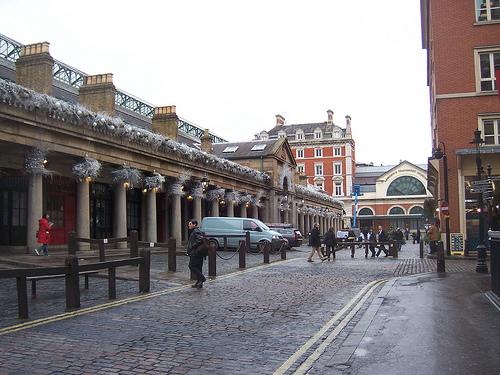
Weather: rain or strom